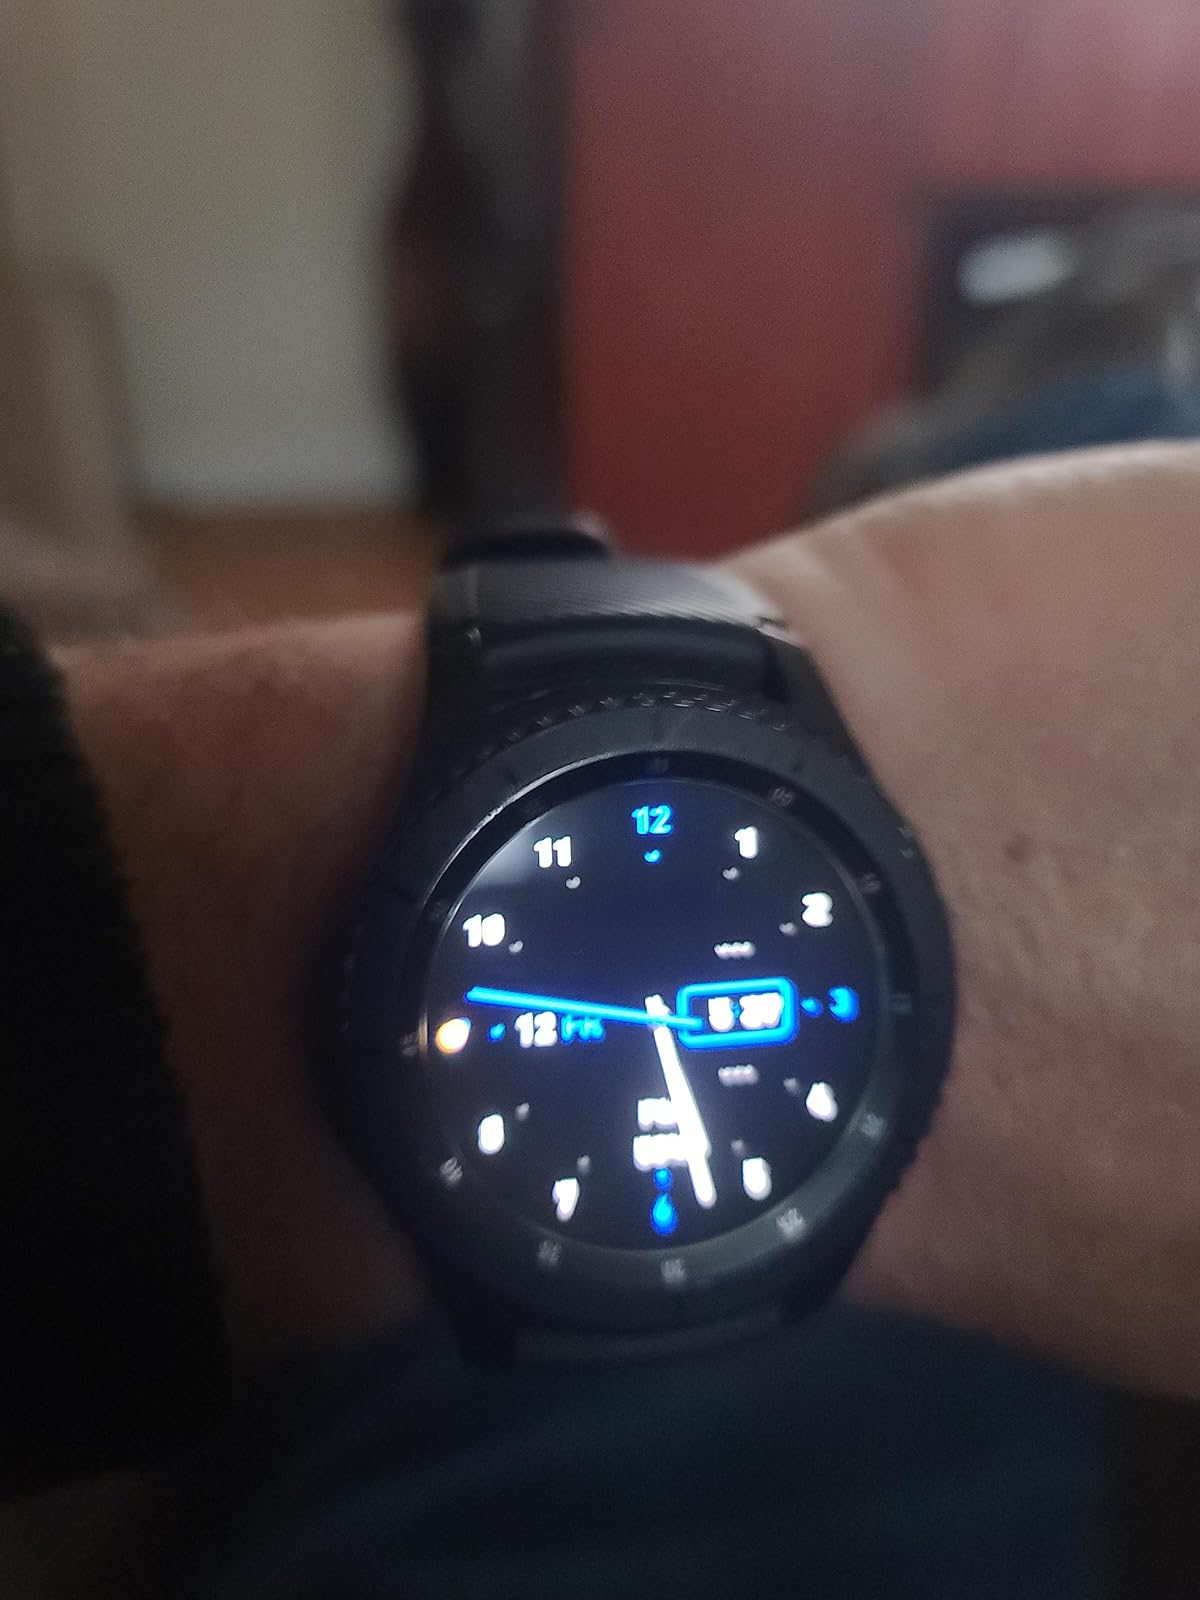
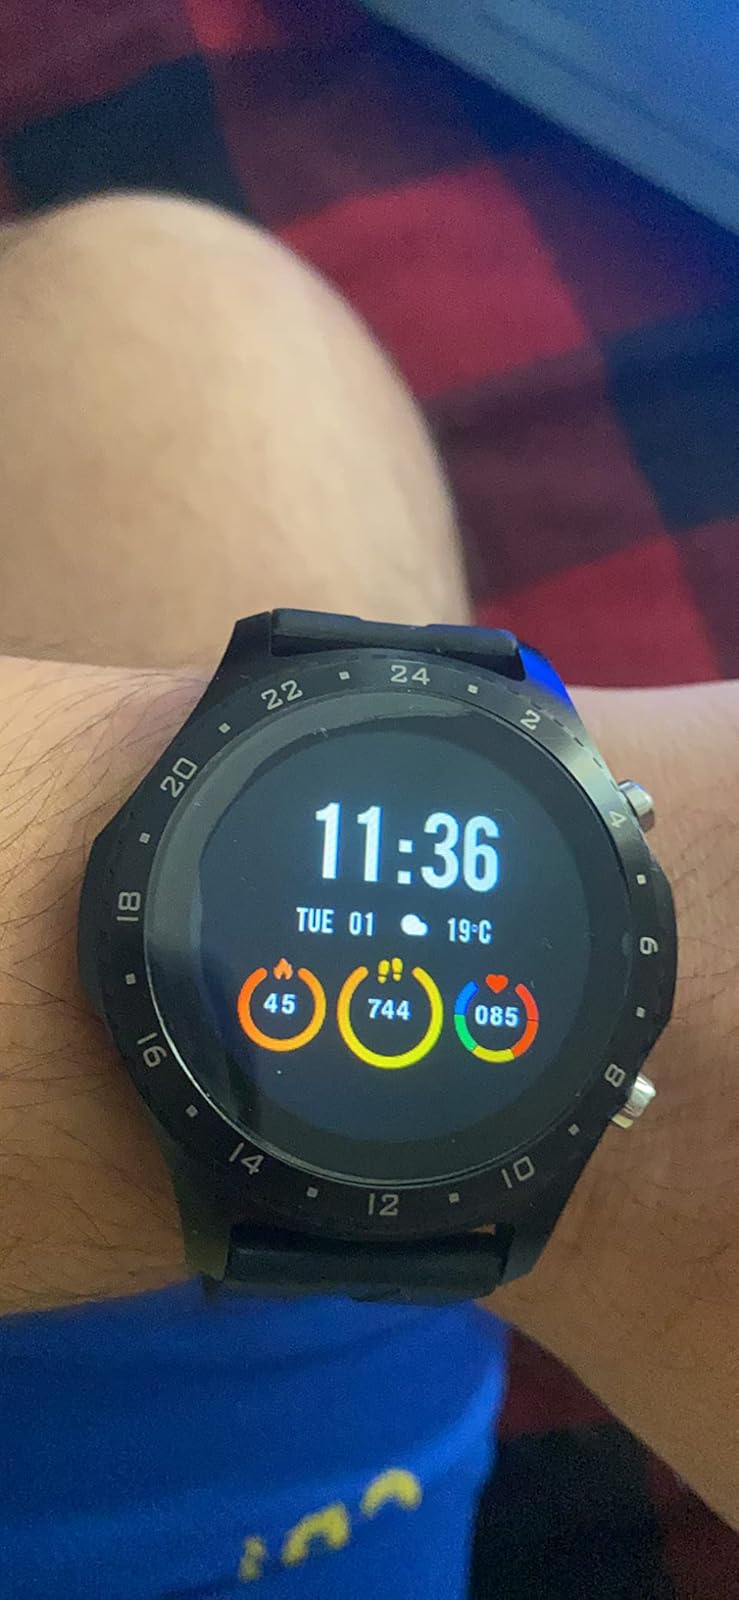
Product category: smartwatch
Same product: no